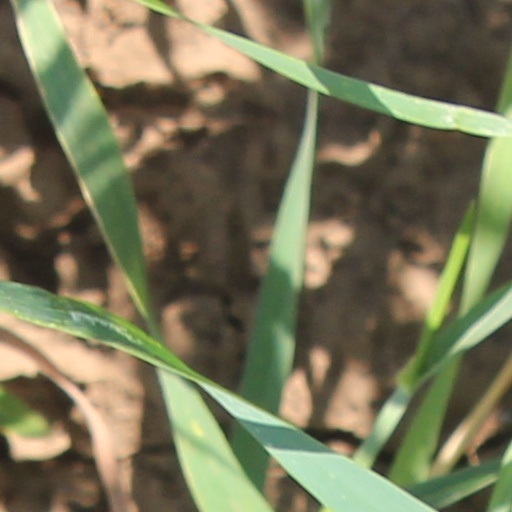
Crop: wheat